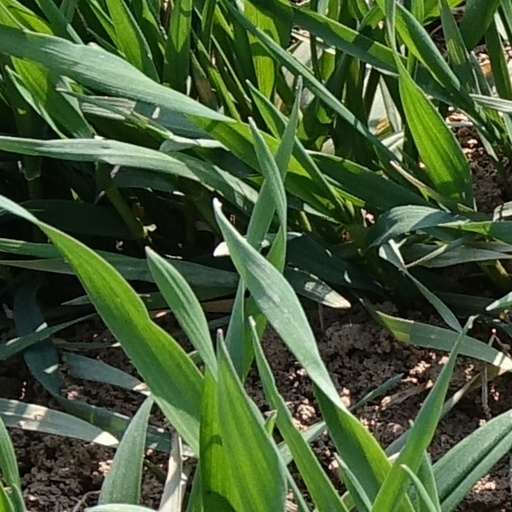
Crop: wheat